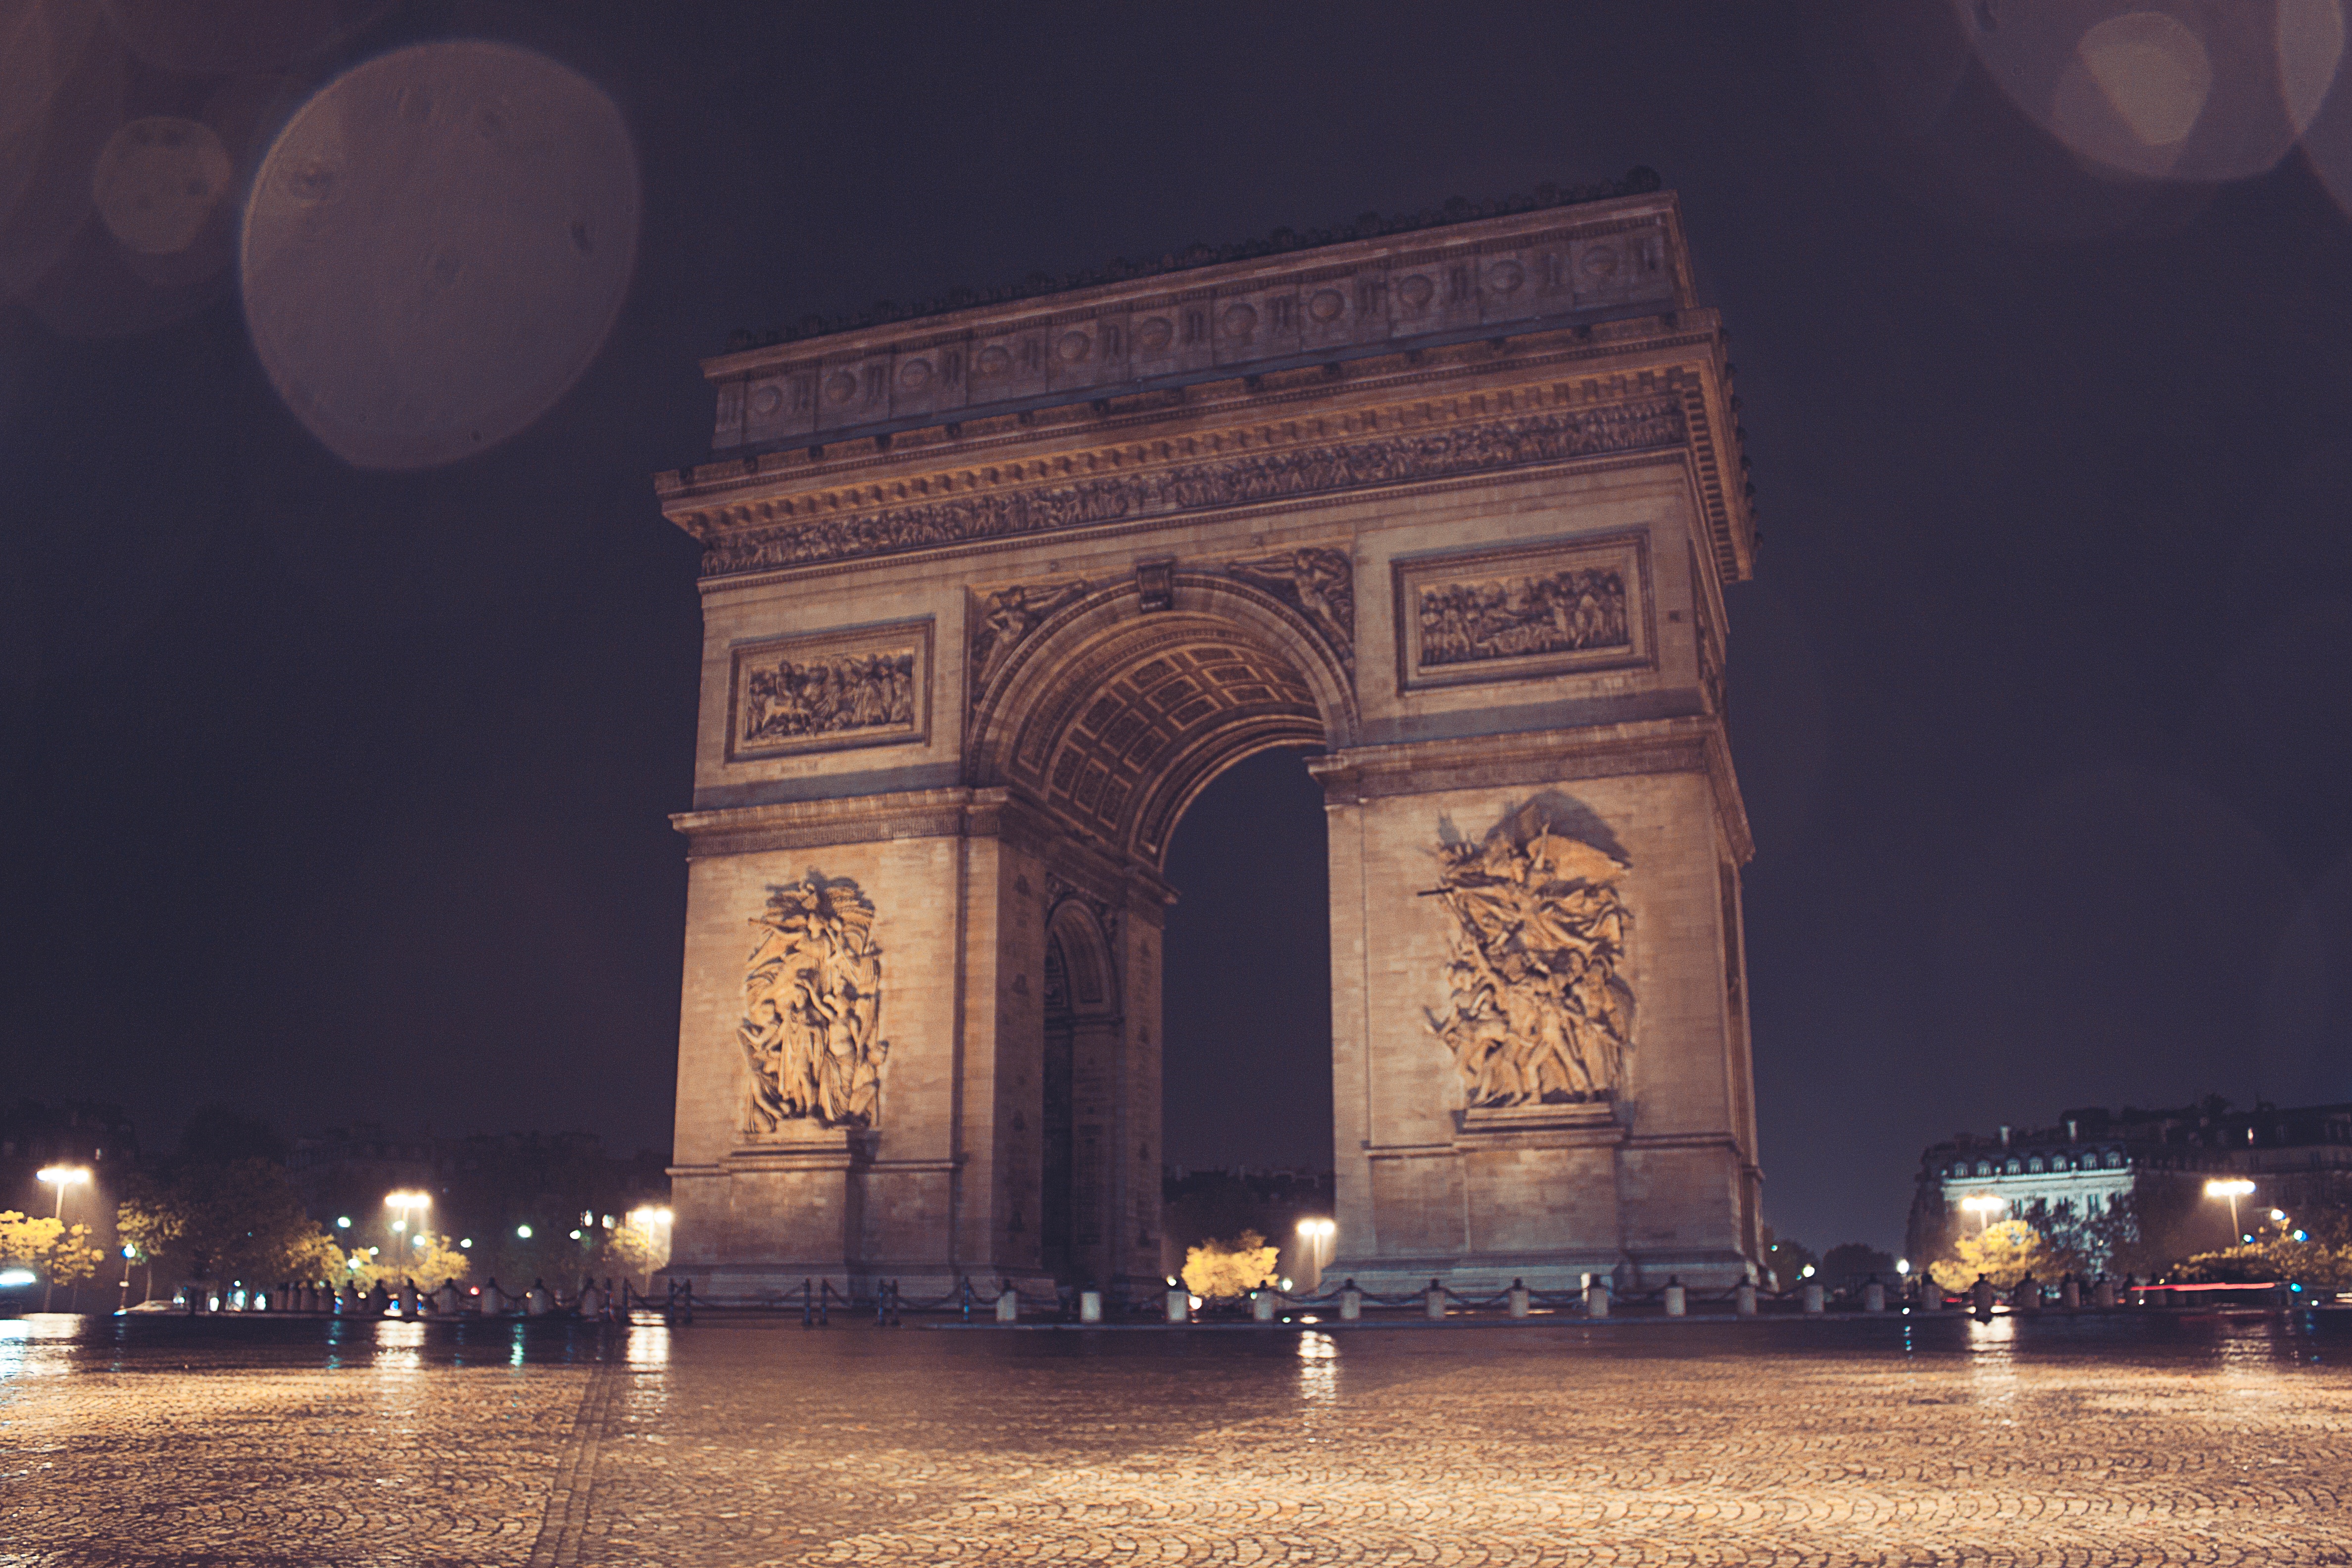
architecture, night, monument, arch, evening, landmark, temple, triumphal arch, ancient history